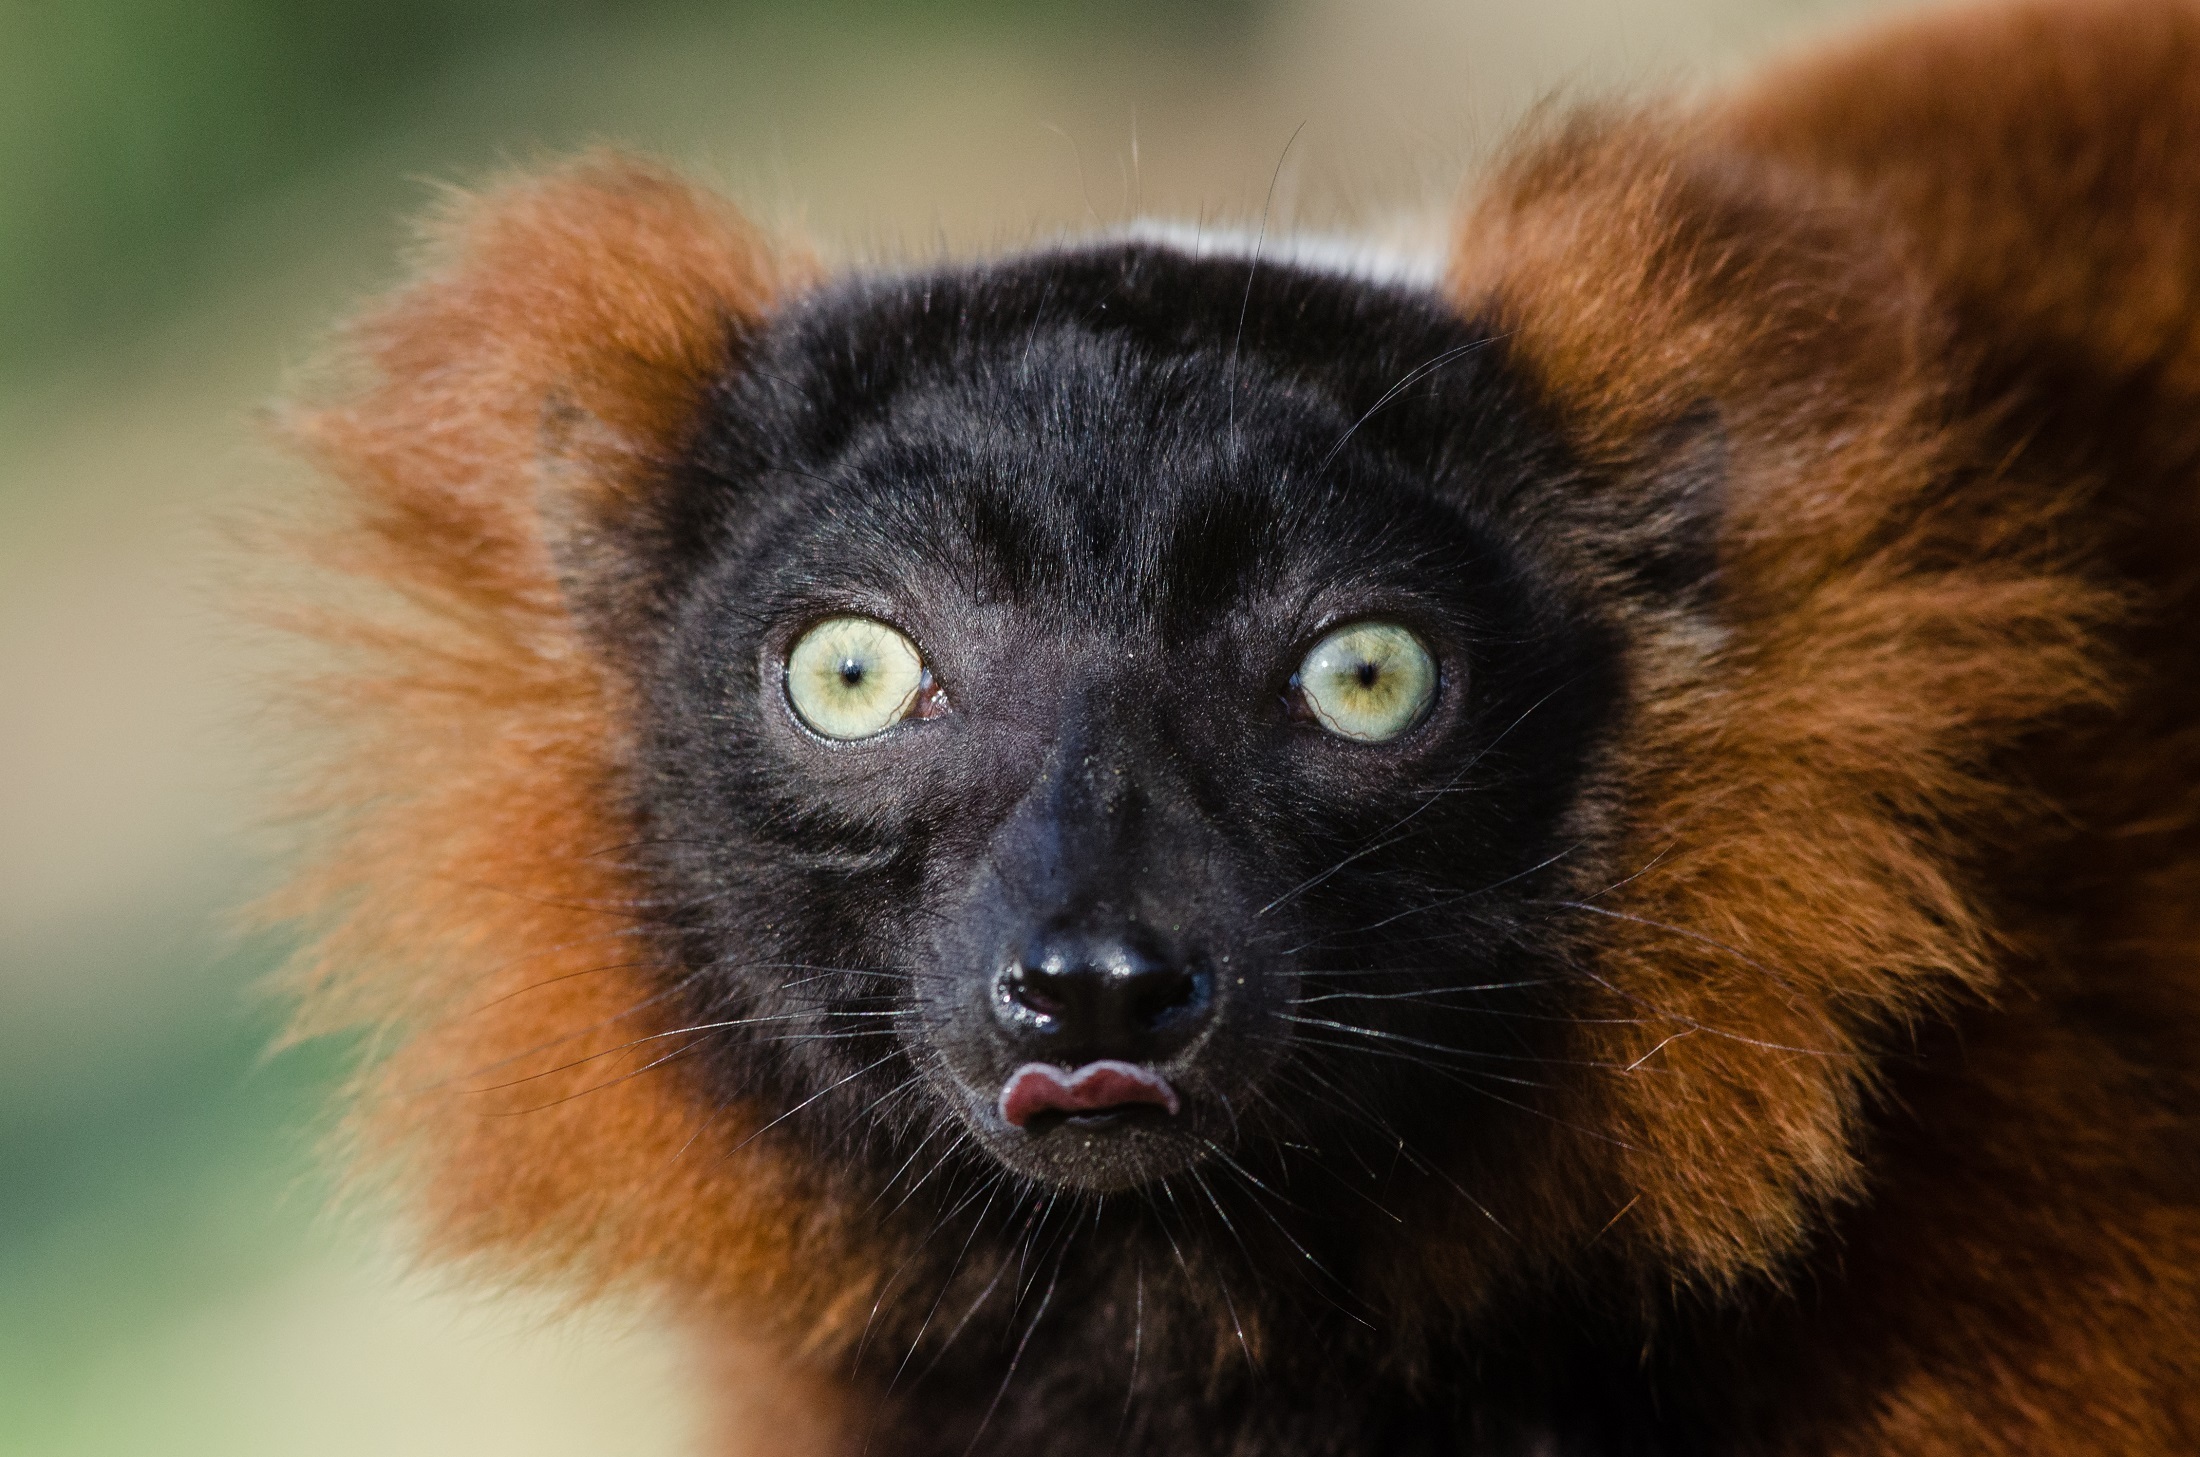
nature, cute, looking, wildlife, wild, fur, portrait, fluffy, mammal, fauna, primate, close up, nose, eyes, whiskers, head, vertebrate, lemur, macaque, red ruffed lemur, new world monkey